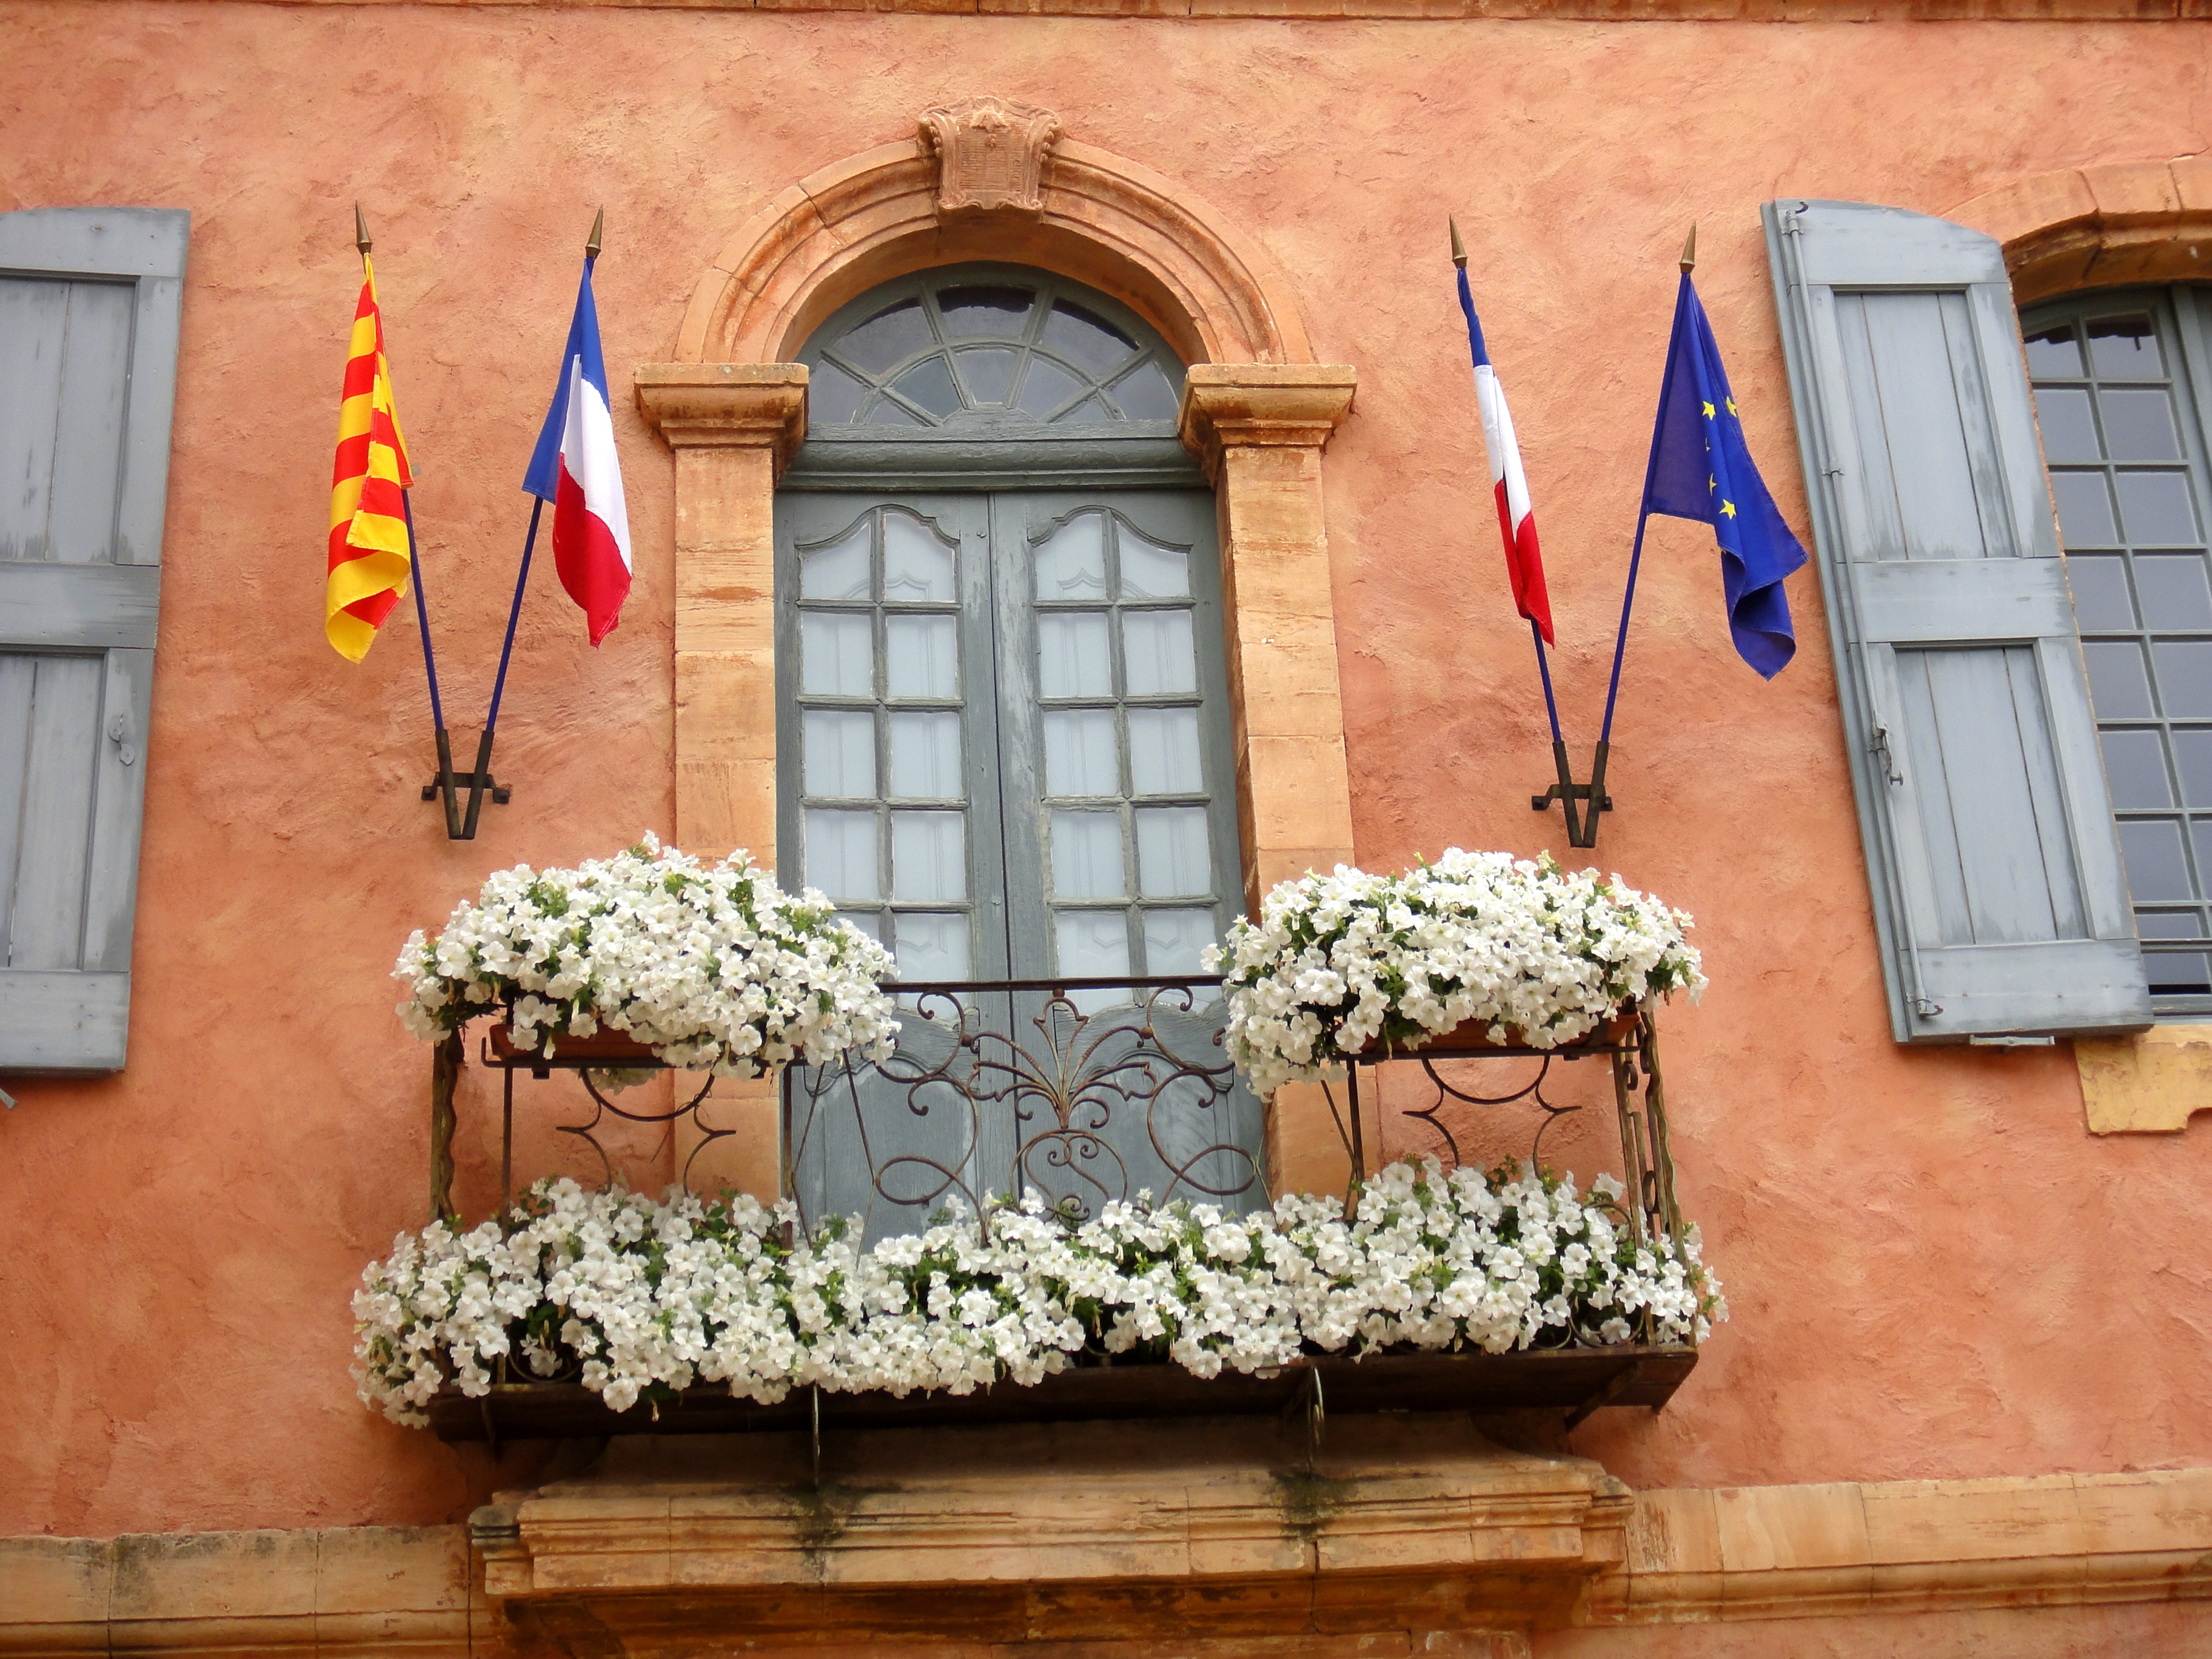
flower, window, wall, balcony, spring, color, flag, facade, interior design, art, provence, roussillon, town hall, fleuri